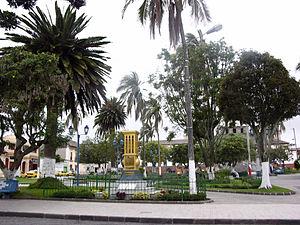
Place principale de Cotacachi, prov. d'Imbabura, Équateur
Le canton de Santa Ana de Cotacachi, ou Cotacachi, est l'un des cantons de la province d'Imbabura, en Équateur.